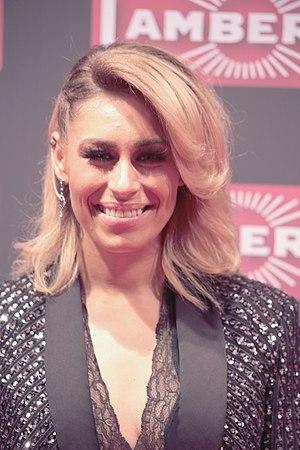
Linda Angeline Teodosiu est une chanteuse allemande.